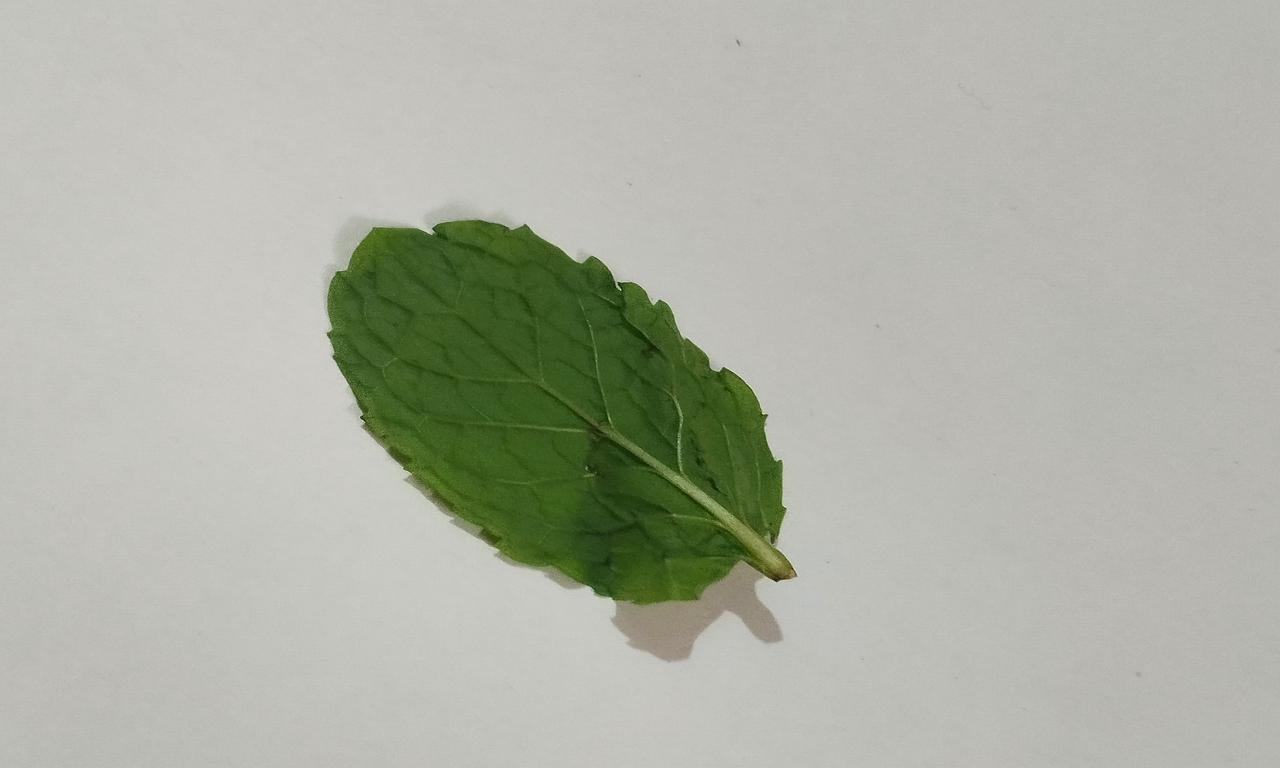
Label: Fresh